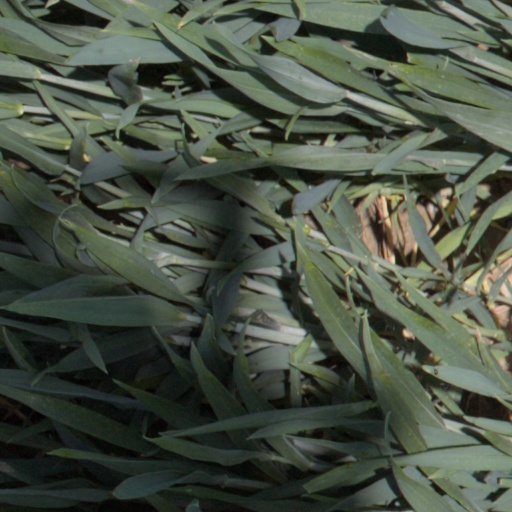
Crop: wheat